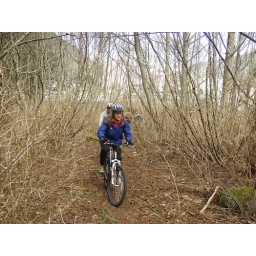
A woman leads riders through the scrub during a mountain bike ride during the Sitka Fun Fair in April 2007.